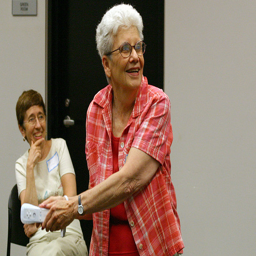
An older woman holding a Nintendo Wii game controller.
Two older women with glasses playing on a Wii.
A woman with glasses is playing with a Wii controller.
Will the elderly women finish the wii game?
Two laughing elderly women, one of which holds a remote device